Unni Wilhelmsen

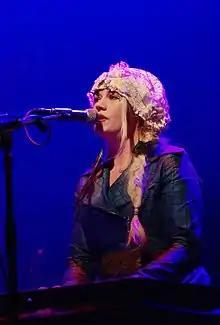
Unni Wilhelmsen in concert in 2011

Unni Elisabeth Wilhelmsen (born 12 July 1971) is a Norwegian singer, songwriter, and musician. Her musical influences are pop music and the American tradition of the singer-songwriter in which the lyrics play an important role as well as the music. She lives in Oslo but has throughout her career had the whole of Norway as a venue. When she made her breakthrough in 1996 with her debut album "To Whom It May Concern" (Polygram), she became an important mediator of the singer-songwriter genre, a genre that has a broad audience in Norwegian popular music.